High Cup Gill

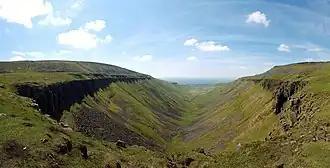
High Cup Gill on the Pennine Way

High Cup Gill (or High Cup Nick or just High Cup), almost a geometrically perfect U-shaped chasm, is a valley deeply incised into the Pennine scarp to the northeast of Appleby-in-Westmorland in Cumbria and within the North Pennines AONB in northern England. It is considered to be glacial in origin, ice having over-ridden the area during successive ice ages. To its southeast is Murton Fell and Dufton Fell is to the north.